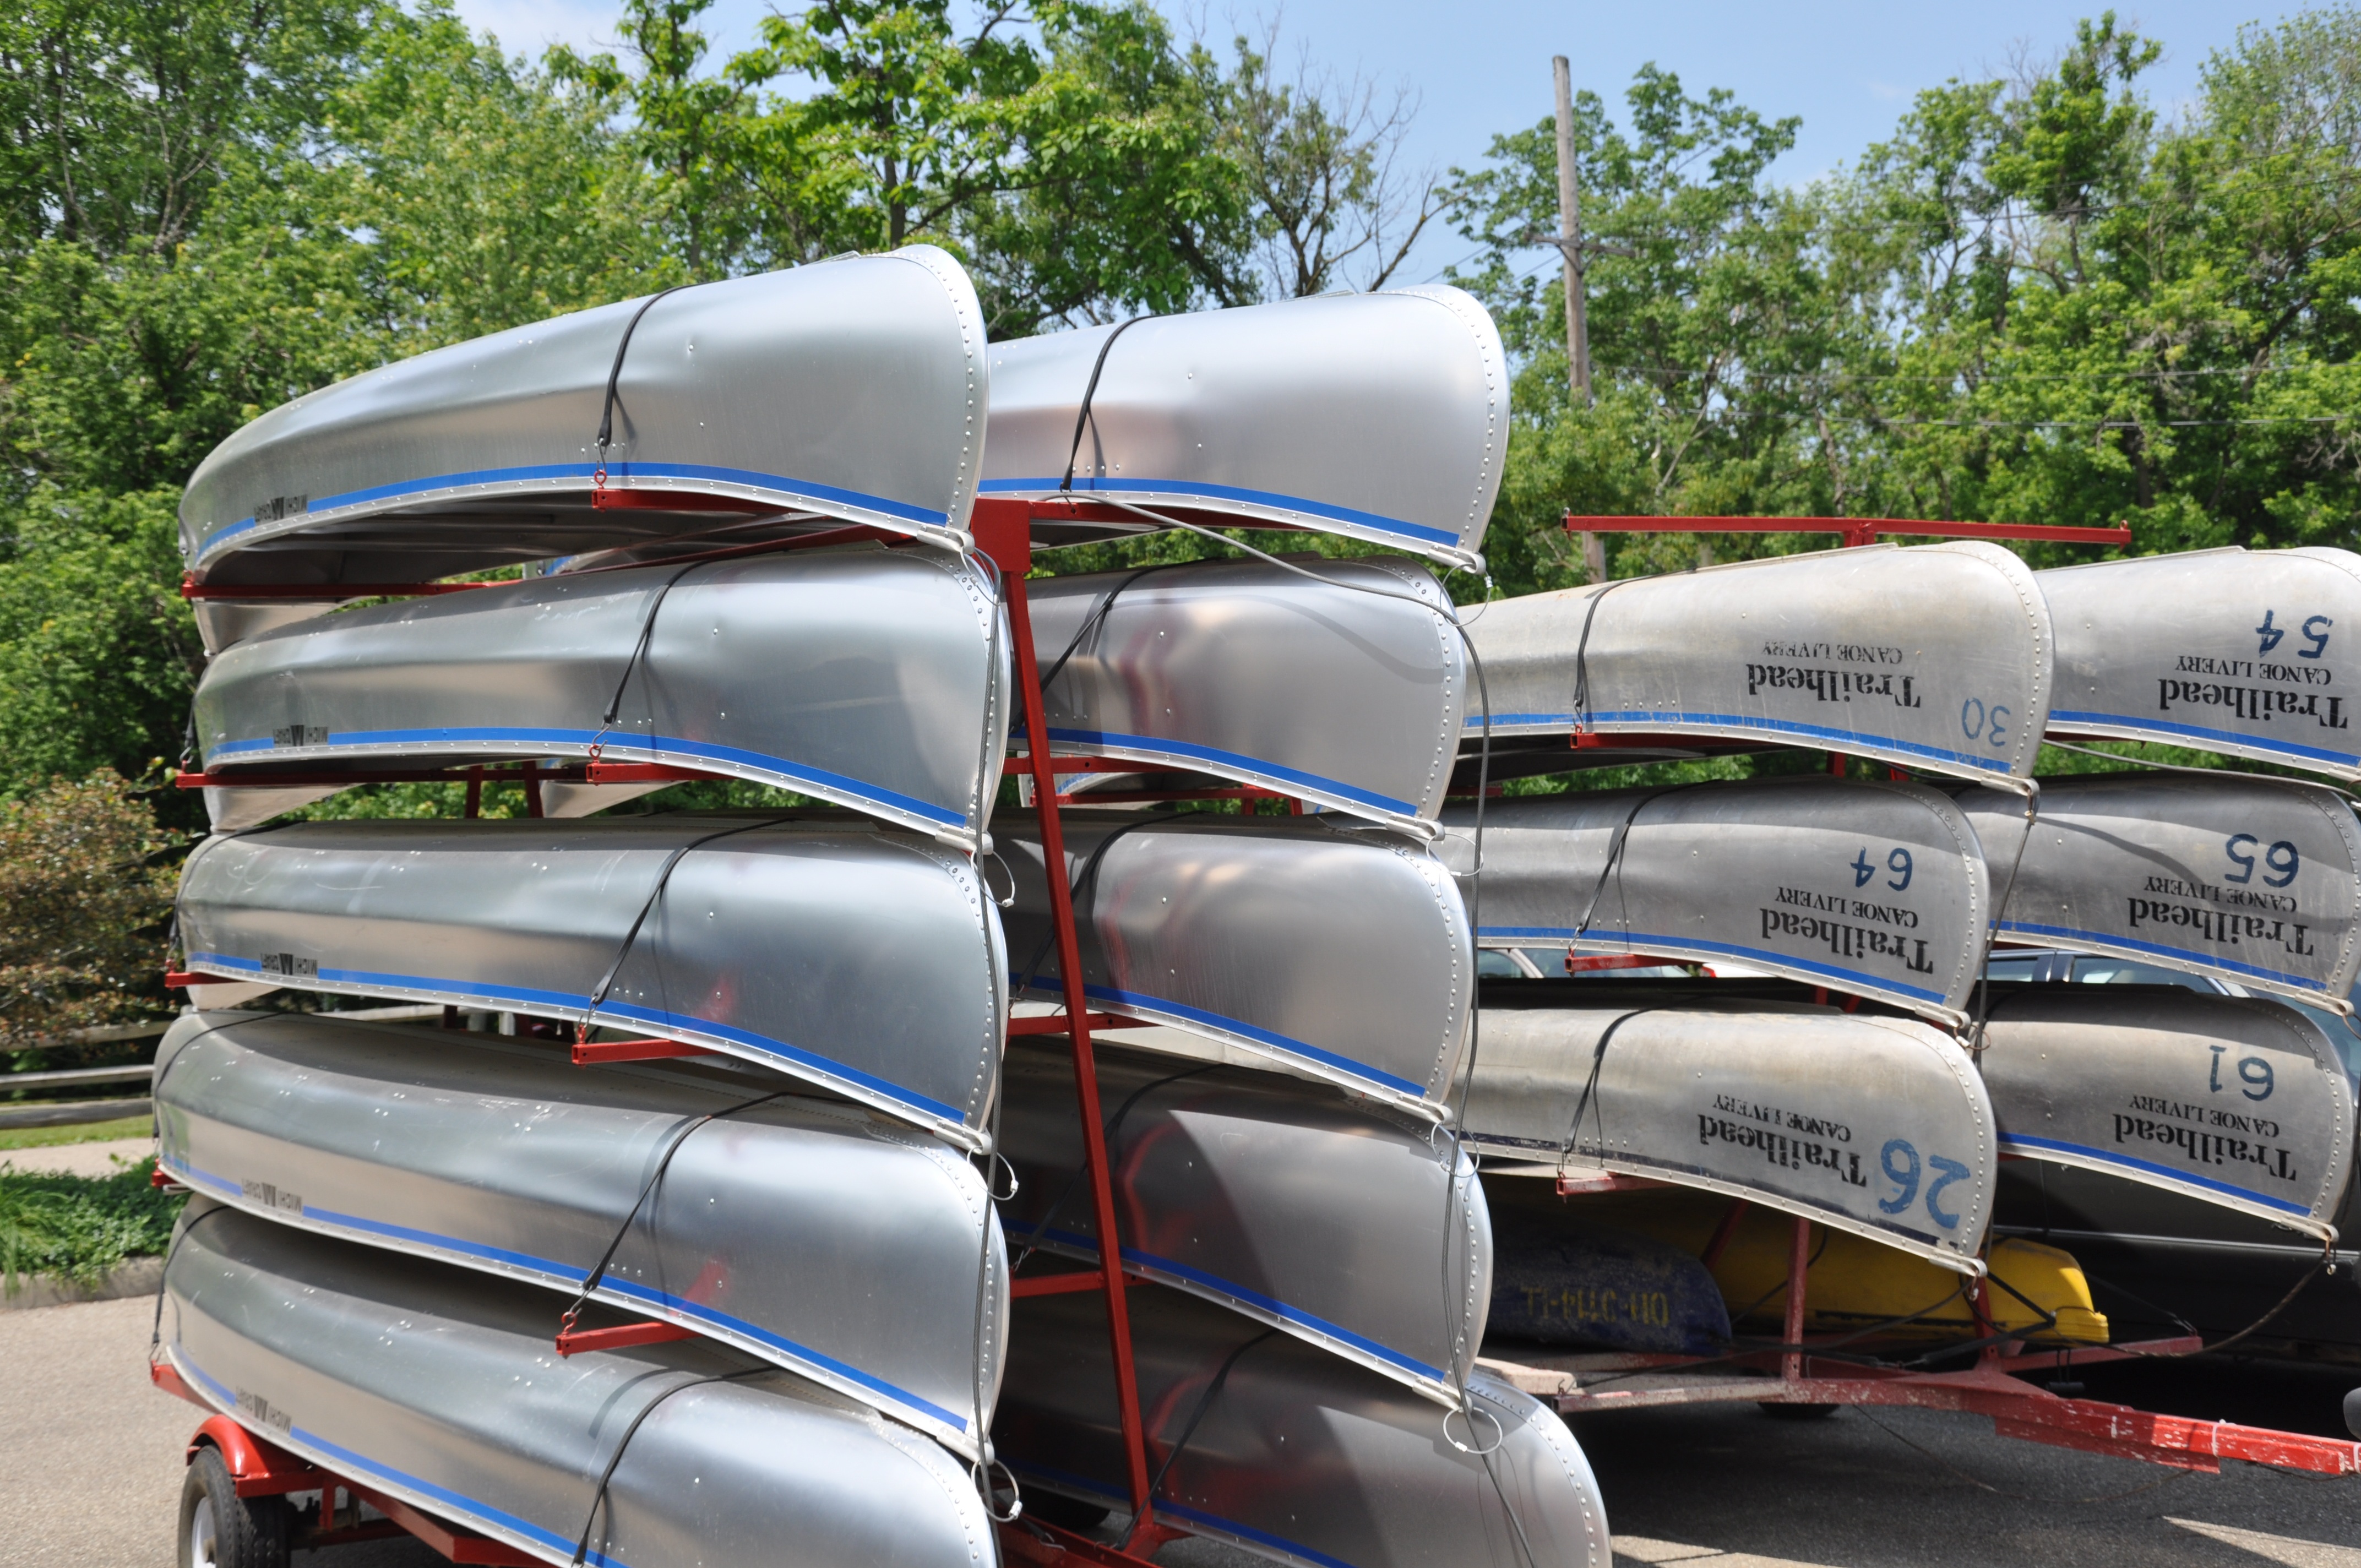
wheel, lake, summer, vehicle, kayak, tire, bumper, boating, boats, canoes, inflatable, canoeing, automotive exterior